Taba Border Crossing

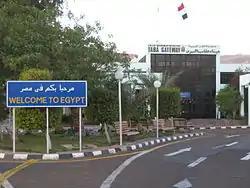
The Egyptian border terminal

The Taba Border Crossing, also known in Israel as the Menachem Begin Crossing, is an international border crossing between Taba, in Egypt, and Eilat, in Israel. The Taba Border Crossing is the southernmost point in Israel.